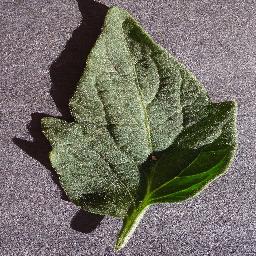
Label: Tomato___healthy